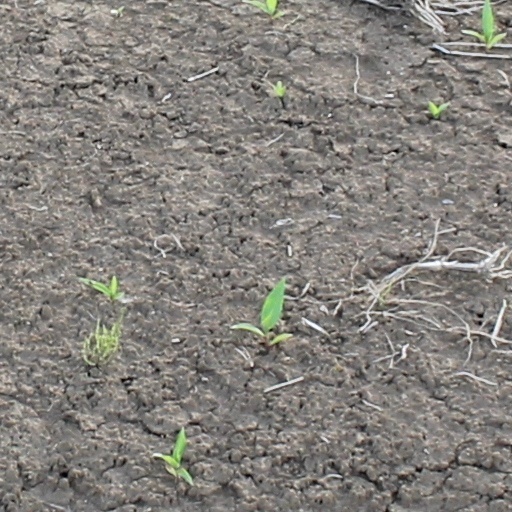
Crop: wheat